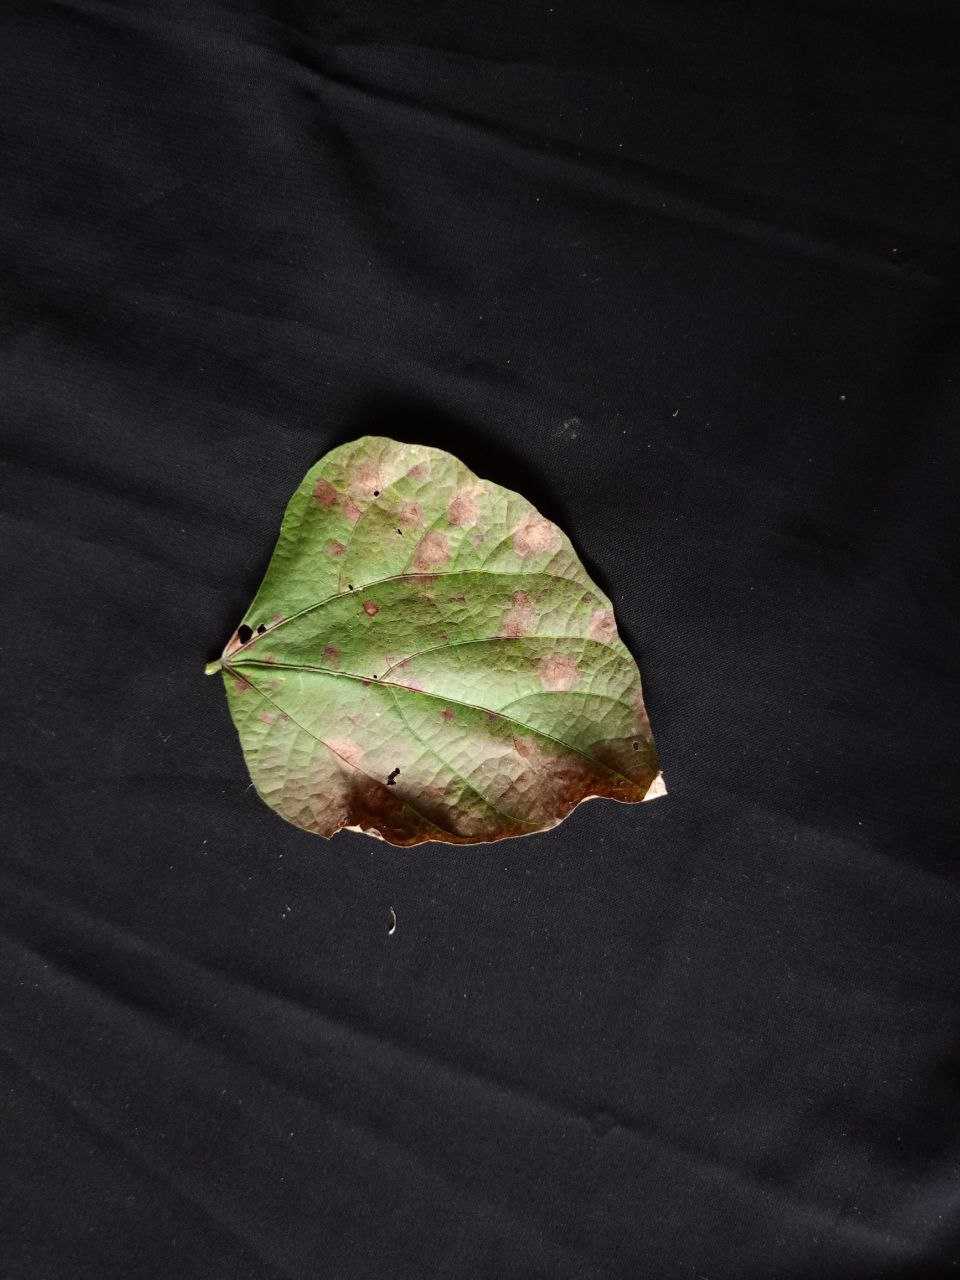
Crop: bean
Leaf condition: Blight